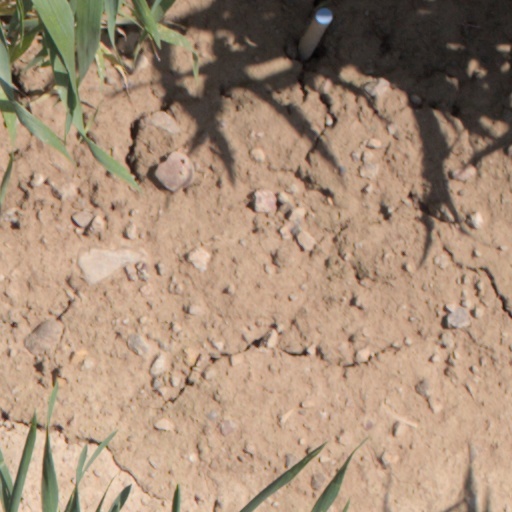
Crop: wheat